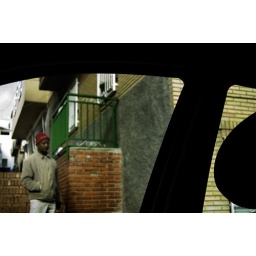
Man in a red hat